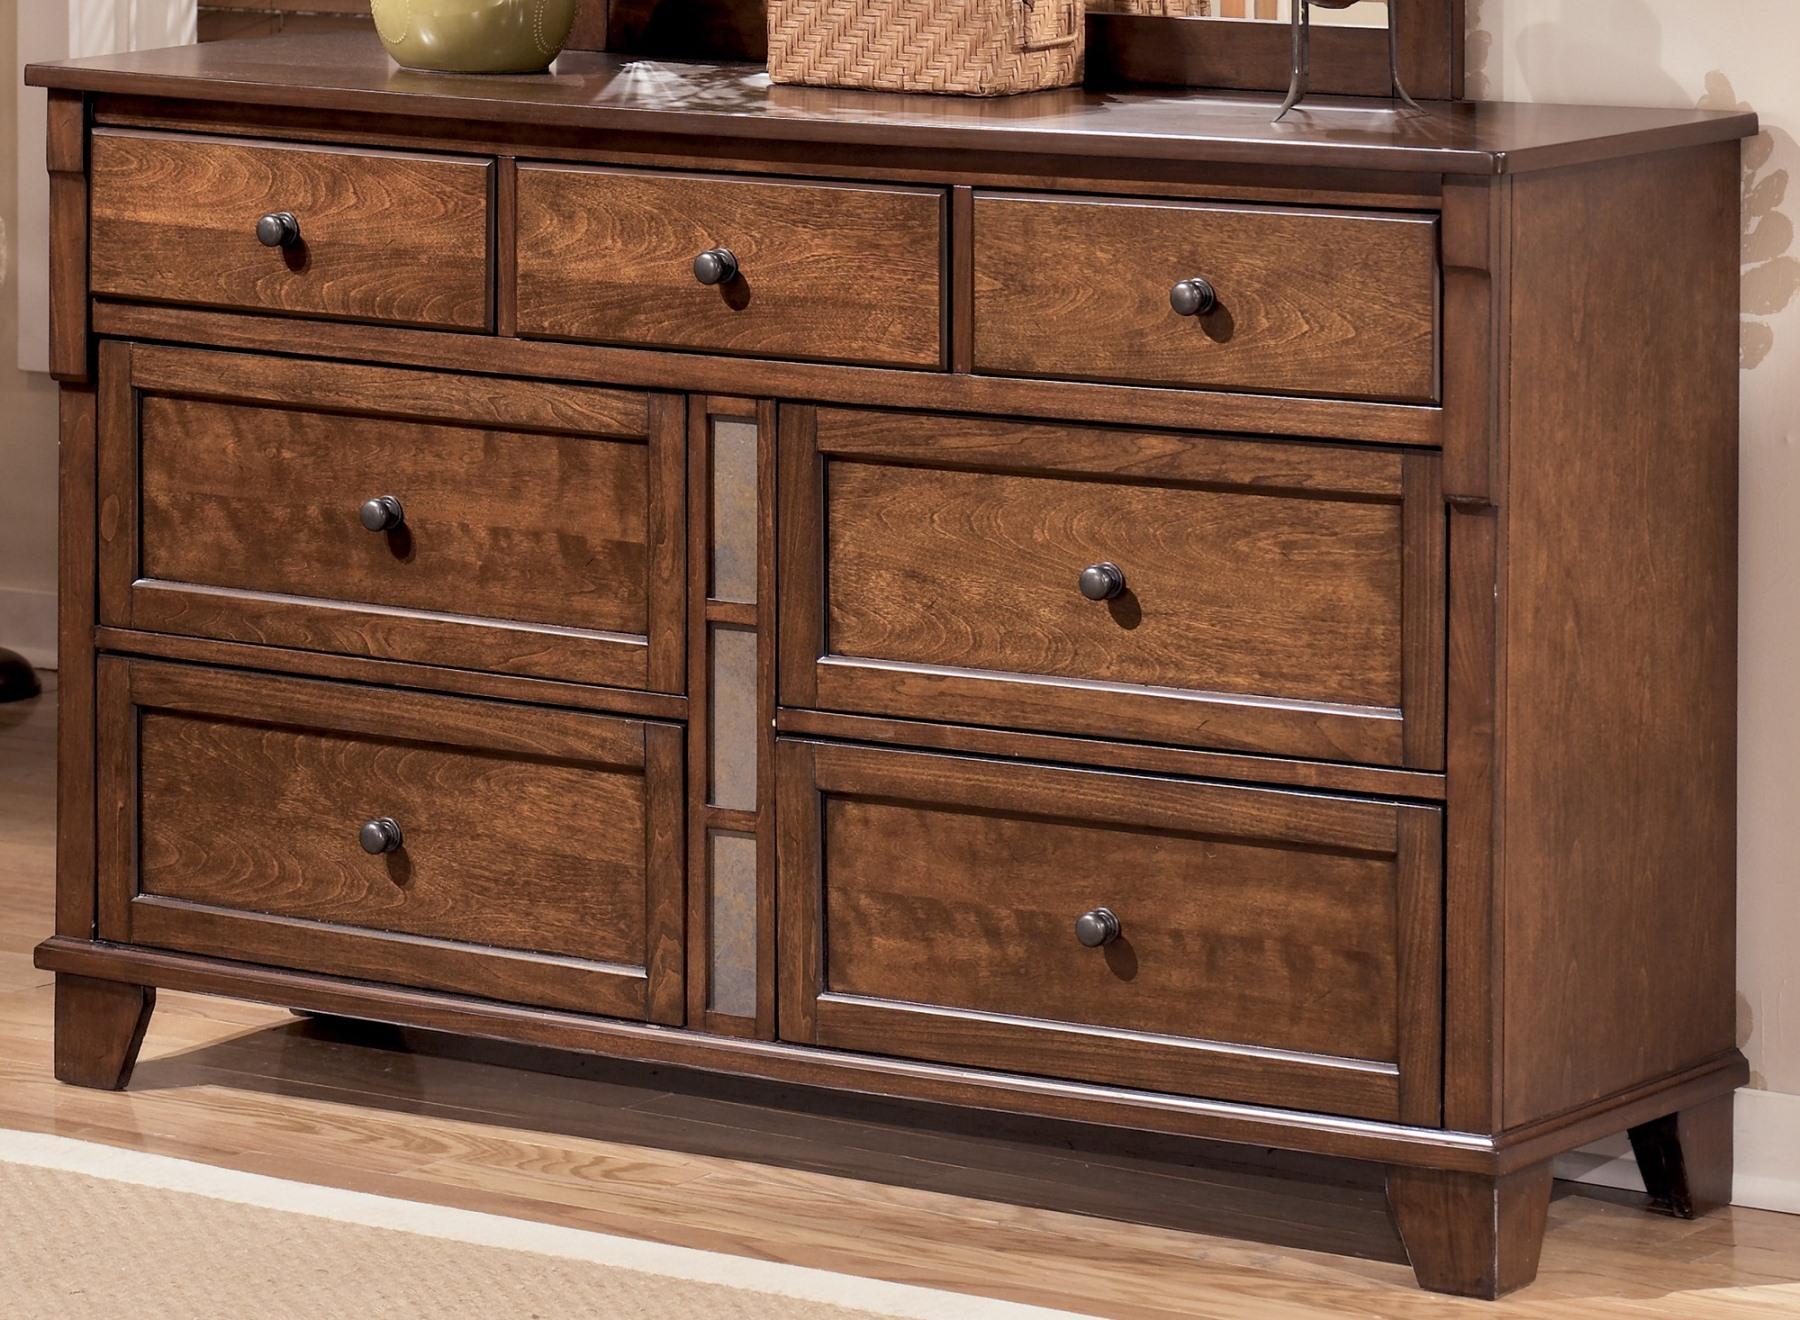
Category: Dressers & Chests
Style: Rustic